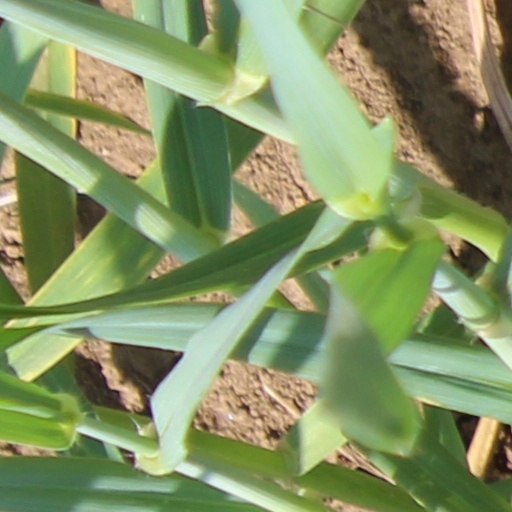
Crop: wheat